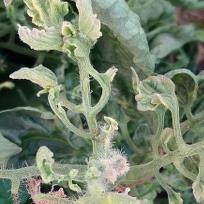
Crop: Tomato
Condition: virosis-d